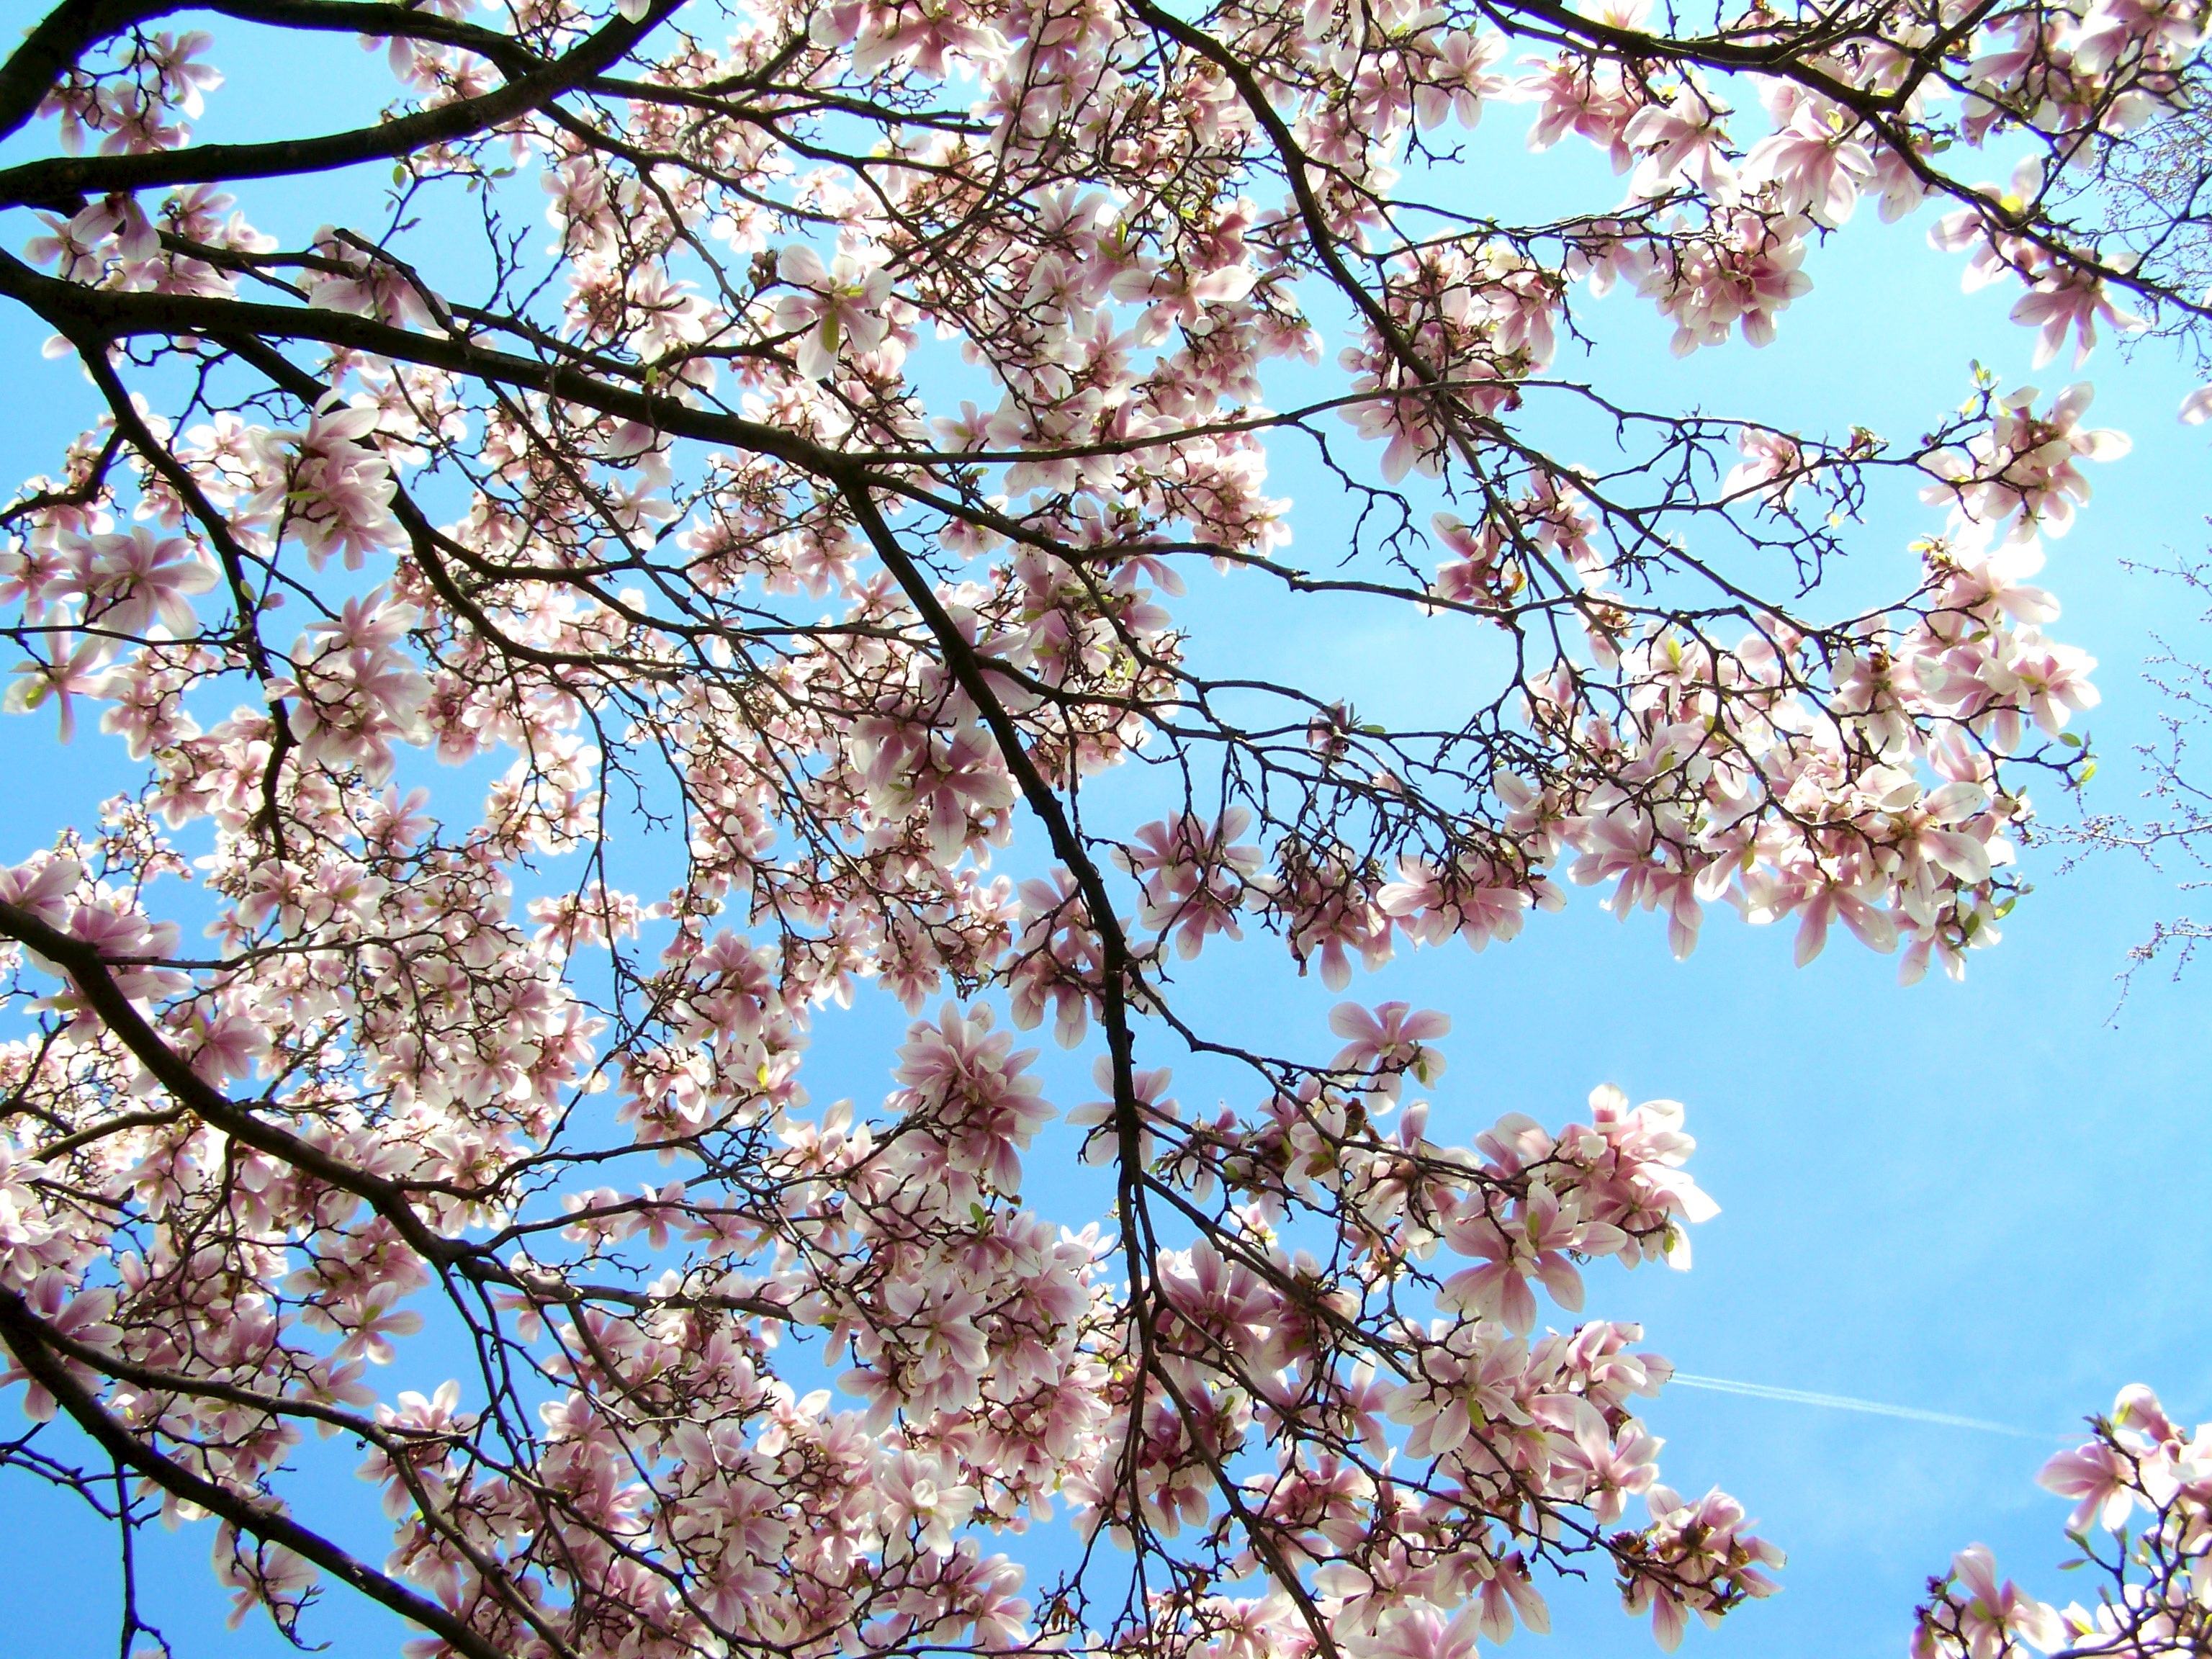
branch, blossom, plant, flower, spring, produce, cherry blossom, blue sky, magnolia, blooming tulip tree